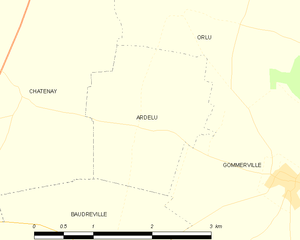
Carte d'Ardelu et des communes limitrophes.
Ardelu est une commune française située dans le département d'Eure-et-Loir en région Centre-Val de Loire.